Albula/Alvra

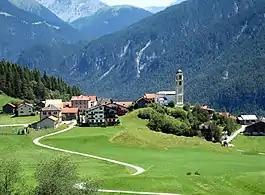
Brienz/Brinzauls village and surrounding mountains

Based on the 2009 survey, the former municipalities that make up Albula/Alvra had an area of . Of this area, or 28.1% was used for agricultural purposes, while or 46.3% was forested. Of the rest of the land, or 2.8% was settled (buildings or roads), or 1.1% was either rivers or lakes and or 21.8% was unproductive land.